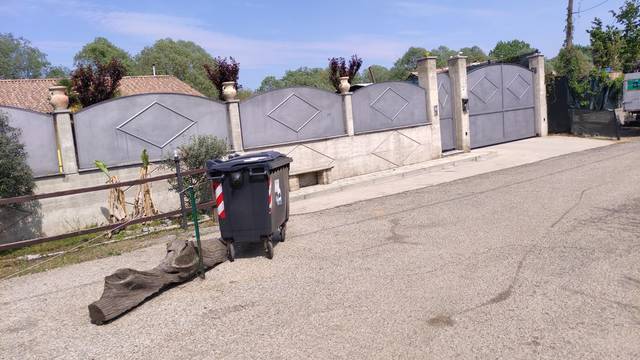
Region: Italy
Coordinates: 45.007, 7.64